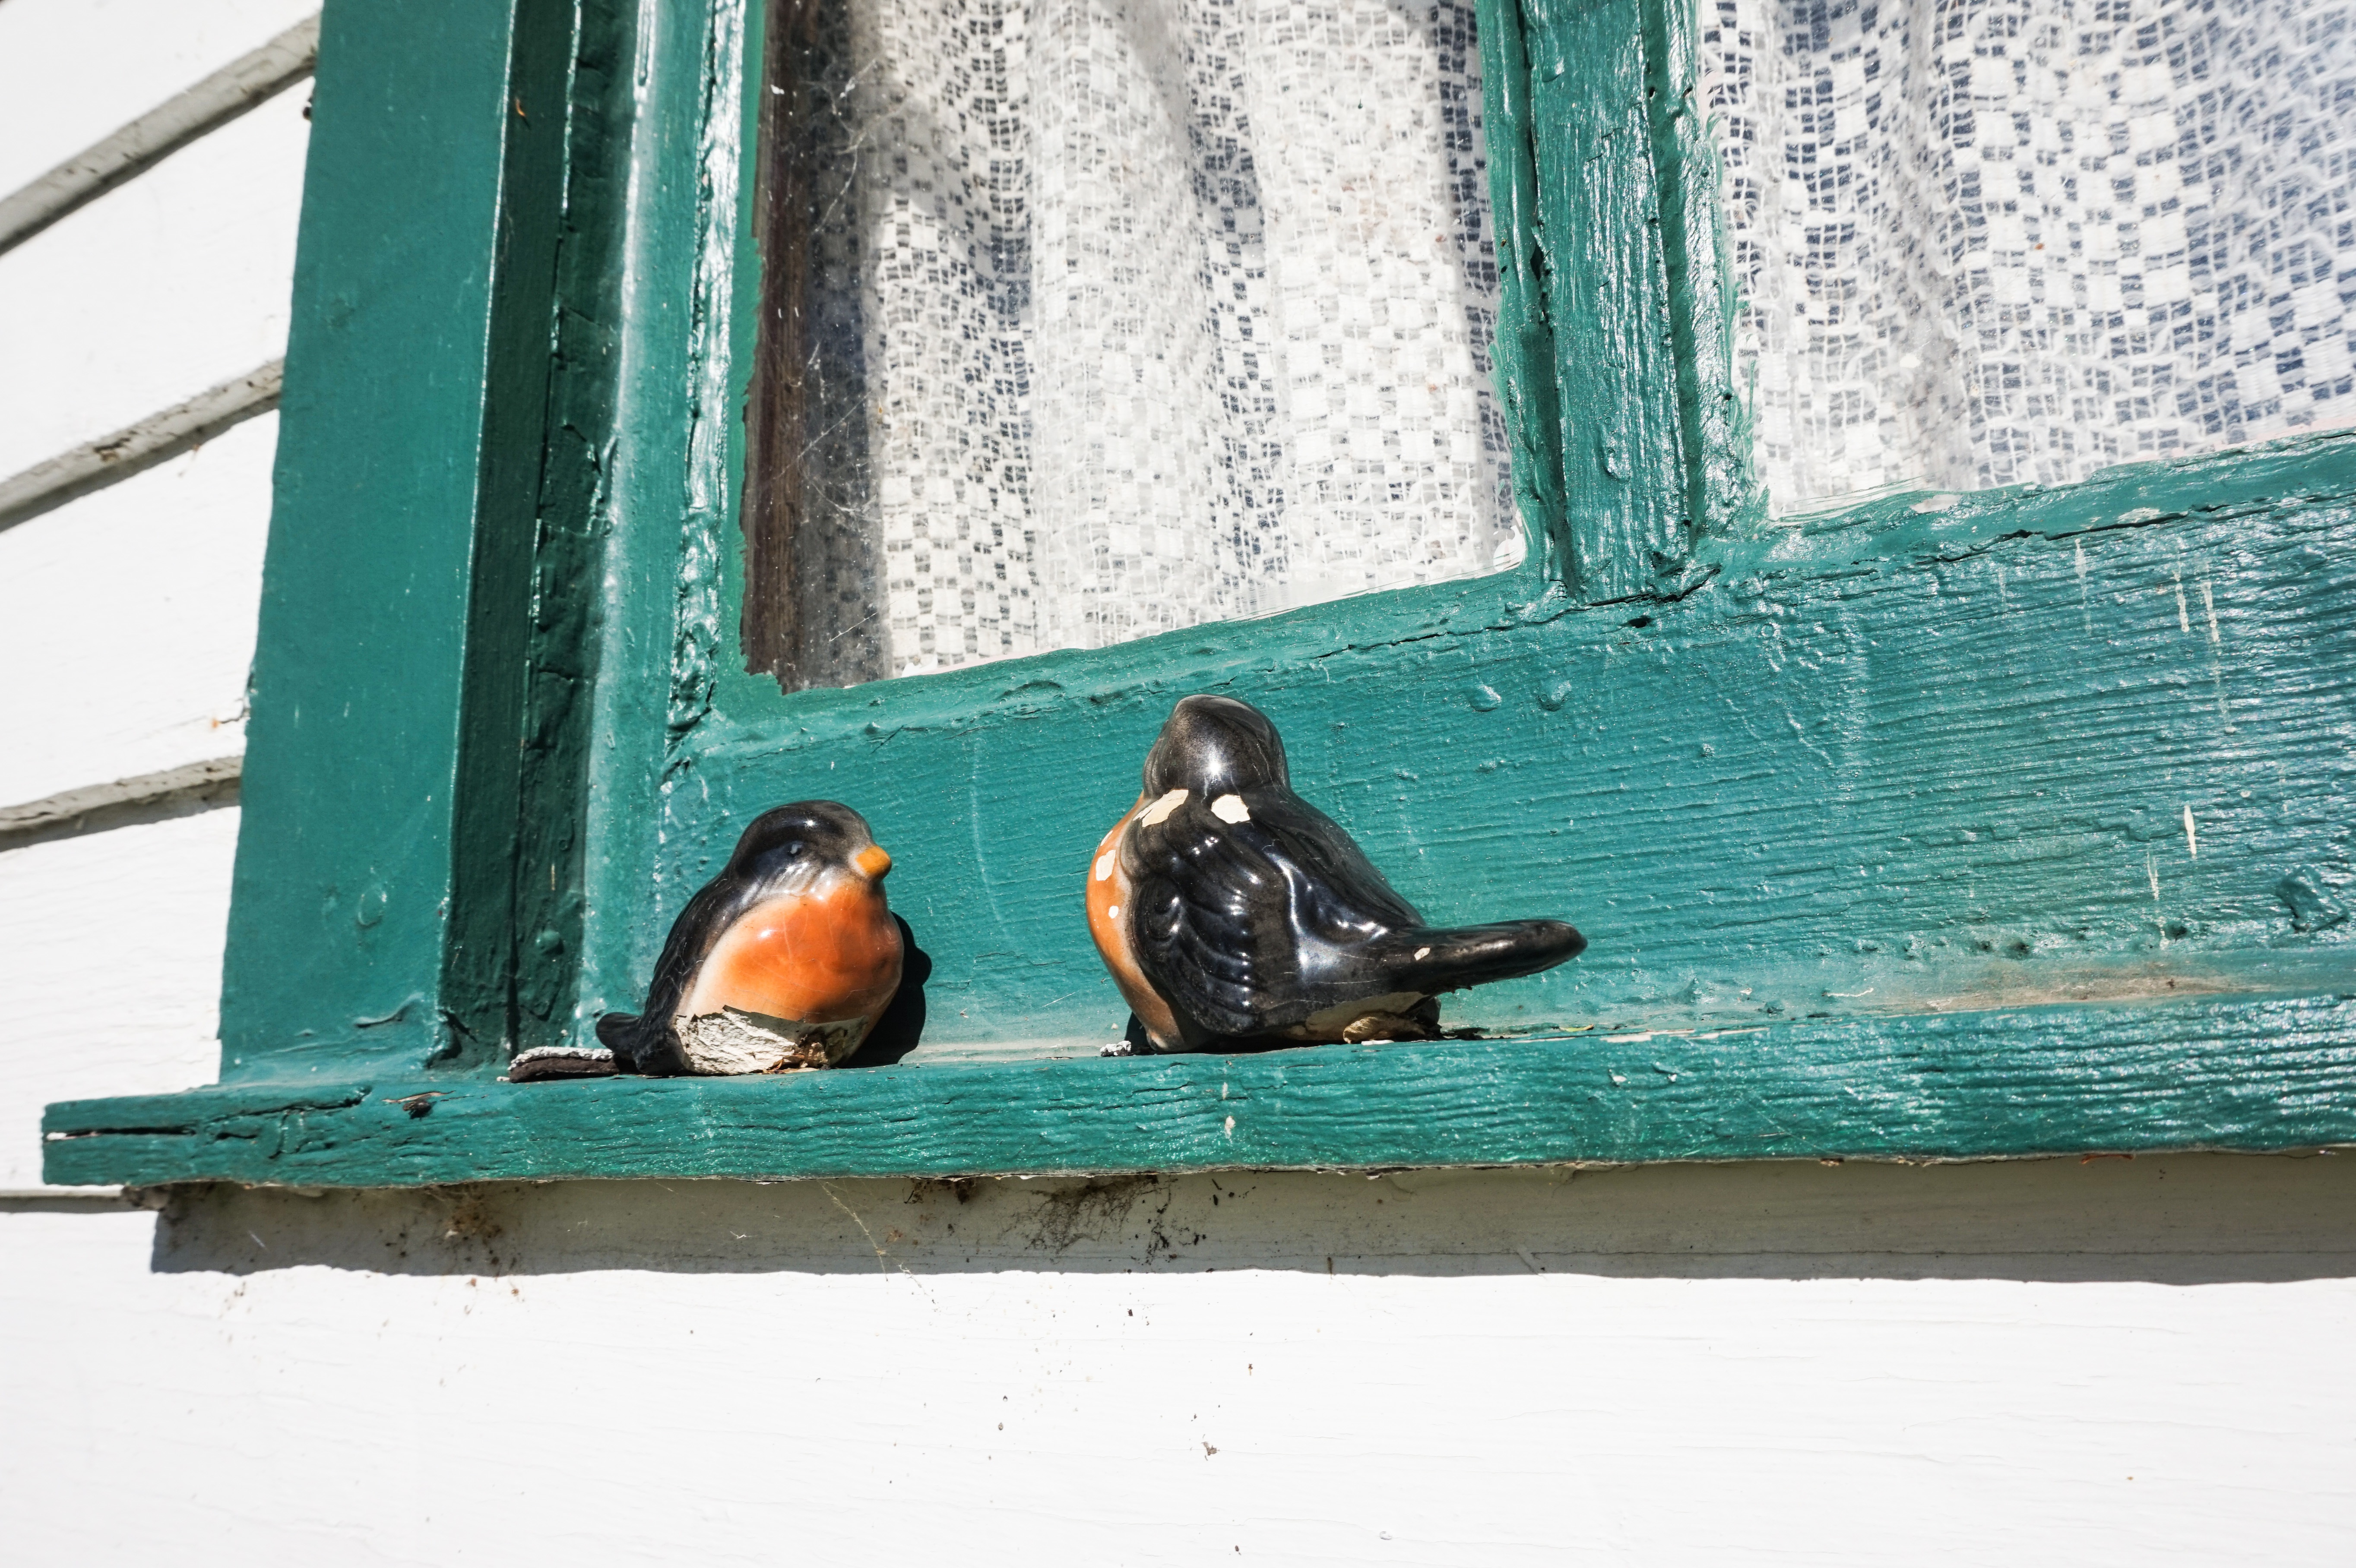
bird, window, green, color, blue, art